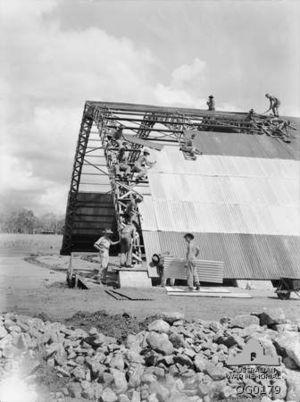
La bataille de Goodenough est une bataille ayant opposé l'Australie au Japon pour la possession de l'île de Goodenough durant la campagne de Nouvelle-Guinée lors de la Guerre du Pacifique. Cette opération a été initialement motivée pour empêcher l'utilisation par le Japon de cette position stratégique avant la bataille de Buna-Gona-Sanananda, l'île servit cependant par la suite de base militaire et logistique majeure aux Alliés après sa conquête.